A Dance with Dragons

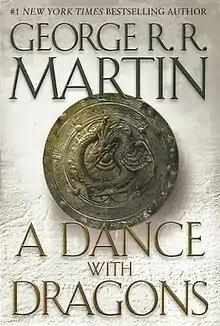

A Dance with Dragons is the fifth novel of seven planned in the epic fantasy series "A Song of Ice and Fire" by American author George R. R. Martin. In some areas, the paperback edition was published in two parts: "Dreams and Dust" and "After the Feast". It was the only novel in the series to be published during the eight-season run of the HBO adaptation of the series, "Game of Thrones." It is 1,056 pages long and has a word count of almost 415,000.